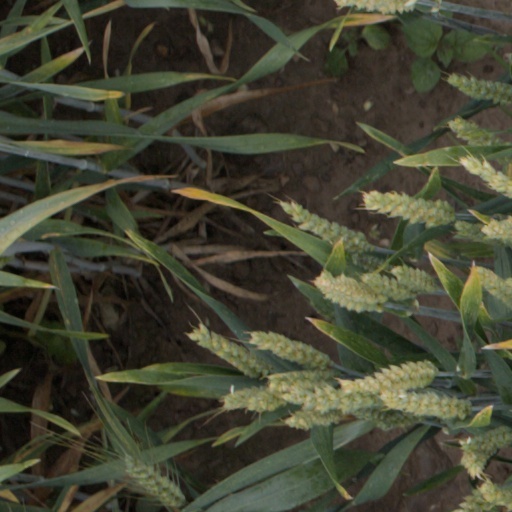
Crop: wheat